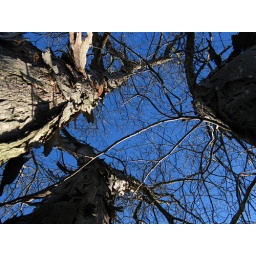
Tree at the stone wall by Reilly's Battery and the right flank of the Confederate line.